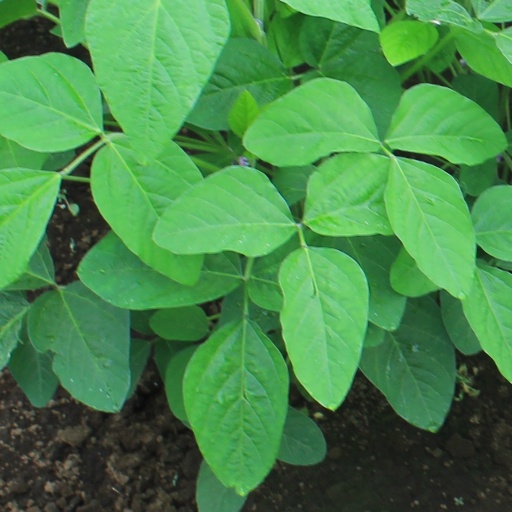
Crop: soybean